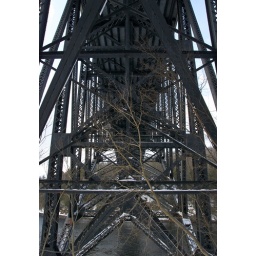
underbelly of the french king bridge over the connecticut river